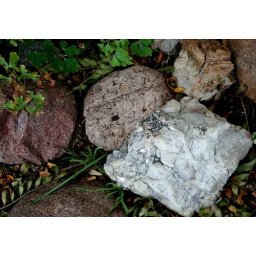
Neat silver and white rock in her garden in Santa Fe